Swiss Excellence Risen

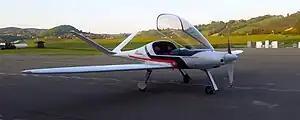

The Swiss Excellence Risen is a Swiss two-seat in side-by-side configuration, low wing ultralight aircraft, designed by Italian-Argentine aeronautical engineer Alberto Porto and produced by Swiss Excellence Airplanes. The aircraft was introduced at the 2015 AERO Friedrichshafen show. It is supplied ready-to-fly.